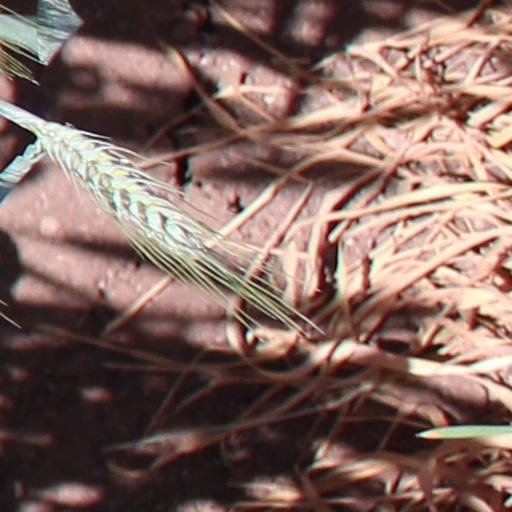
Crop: wheat